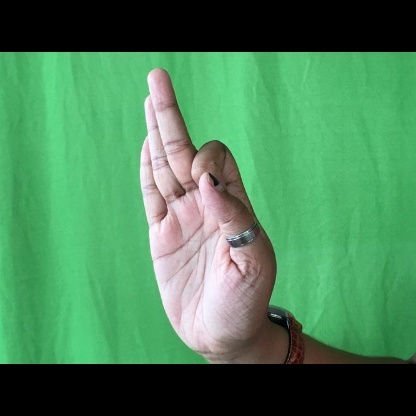
Mudra: Aralam